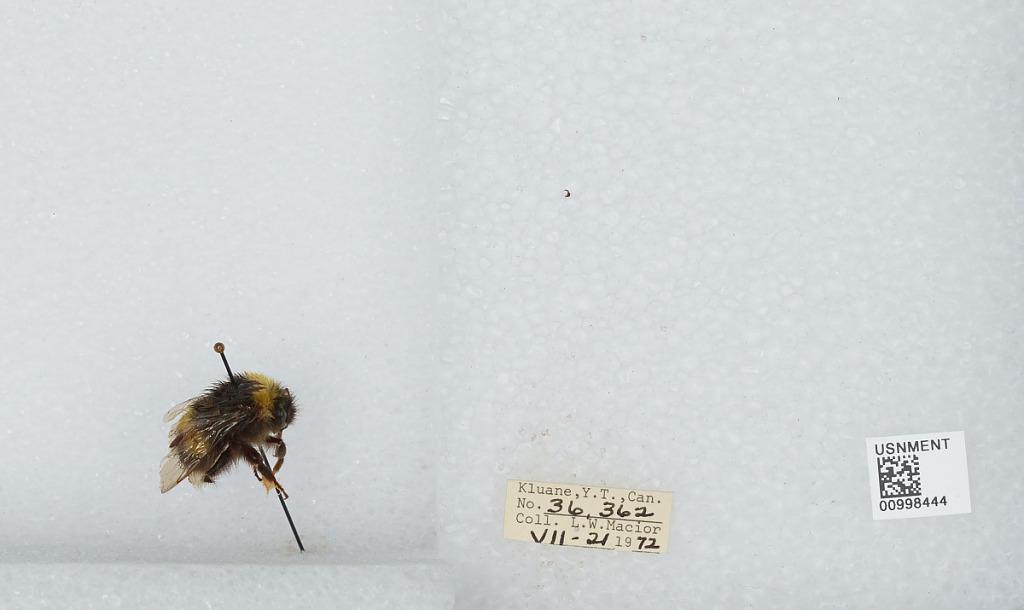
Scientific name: Bombus (Bombus) lucorum (Linnaeus)
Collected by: L. Macior
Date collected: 1972-7-21
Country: Canada
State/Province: Yukon Territory
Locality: Kluane
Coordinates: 60.75, -139.5